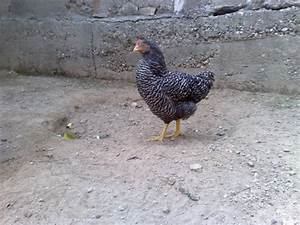
Label: gallina